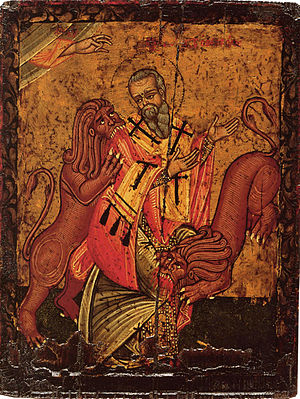
Ignatius af Antiokia
Ignatius af Antiokia martyrium
Ignatius af Antiokia Antiokias anden biskop og den første kirkefader. Han benævnes af kirken som den vigtigste skikkelse i den gruppe som kaldes "De apostolske fædre". Han levede i den første generation efter apostlene og har efterladt sig den ældste samling af breve uden for Det Nye Testamente.